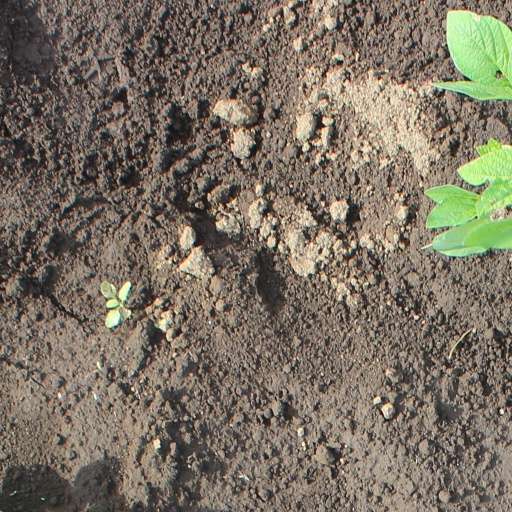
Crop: soybean